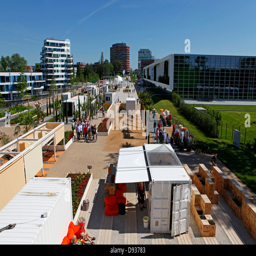
exhibitions and buildings at show